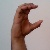
The image shows a hand gesture representing the letter 'C' in Indian Sign Language.